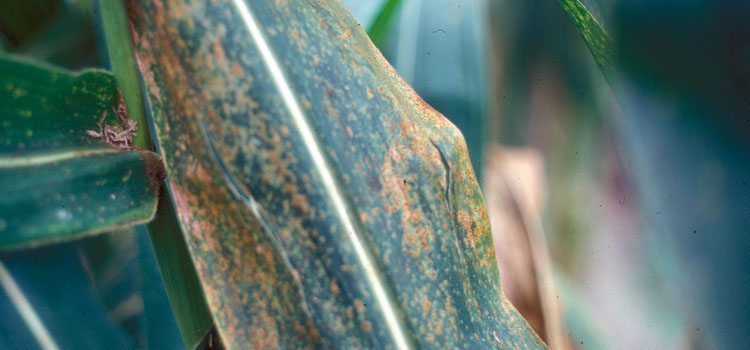
Plant: Corn
Disease: corn rust